Wacław Lipiński

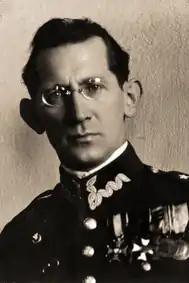

Wacław Lipiński (1896–1949) was a Polish historian, military officer and resistance fighter, lieutenant colonel in the Polish Army of the Second Polish Republic, recipient of Polish highest military decoration, the Order of Virtuti Militari.